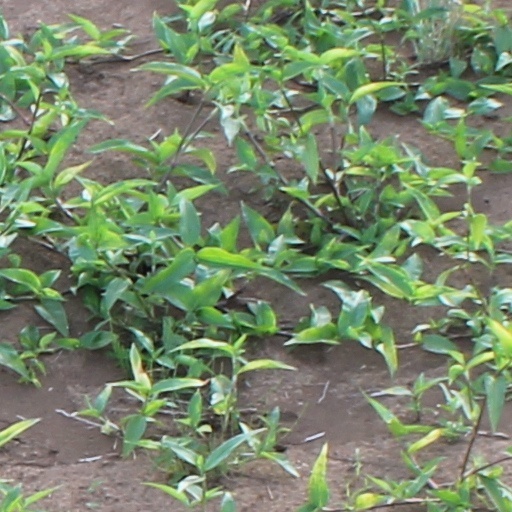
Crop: wheat